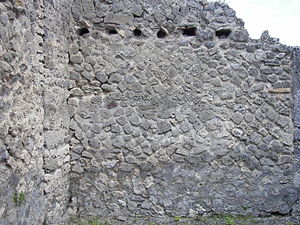
Macellum i Pompeji / Udvalgte romerske murværkstyper
Macellum i Pompeji lå på byens forum og var som markedshal eller -område for fødevarer et centralt sted i den antikke by Pompeji.